Darwin Quintero

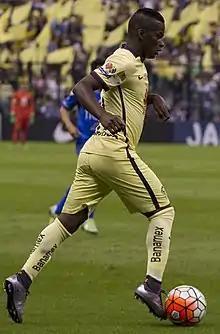
Quintero playing for Club América in the 2015–16 CONCACAF Champions League Final

On 16 December 2014 Quintero signed with Club América. The transfer fee was reportedly $10.3 million, breaking the Liga MX transfer record. He was unveiled to the press on 19 December along with fellow new signings Cristian Pellerano, Miguel Samudio, and Darío Benedetto.